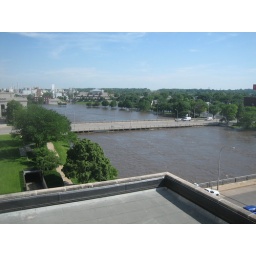
River closing in on the 3rd Ave bridge road bed. 5pm, Wednesday, June 11, 2008